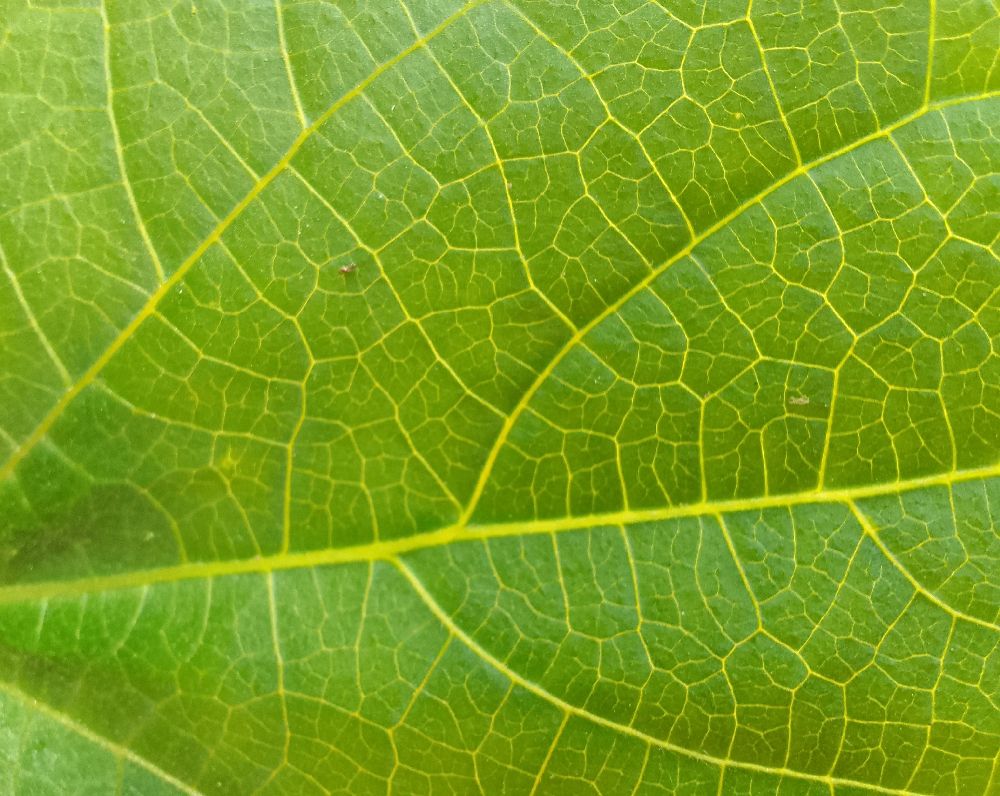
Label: healthy